Chain Gang (1984 film)

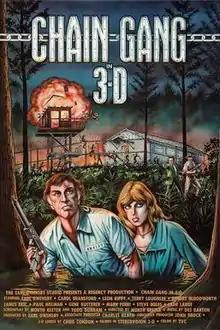

Chain Gang, is a 1984 3D prison action film starring Earl Owensby, Robert Bloodworth and Carol Bransford with Leon Rippy. It was based on a true story.